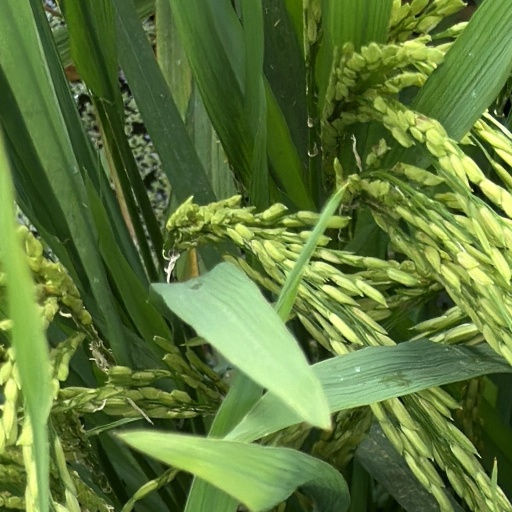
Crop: rice